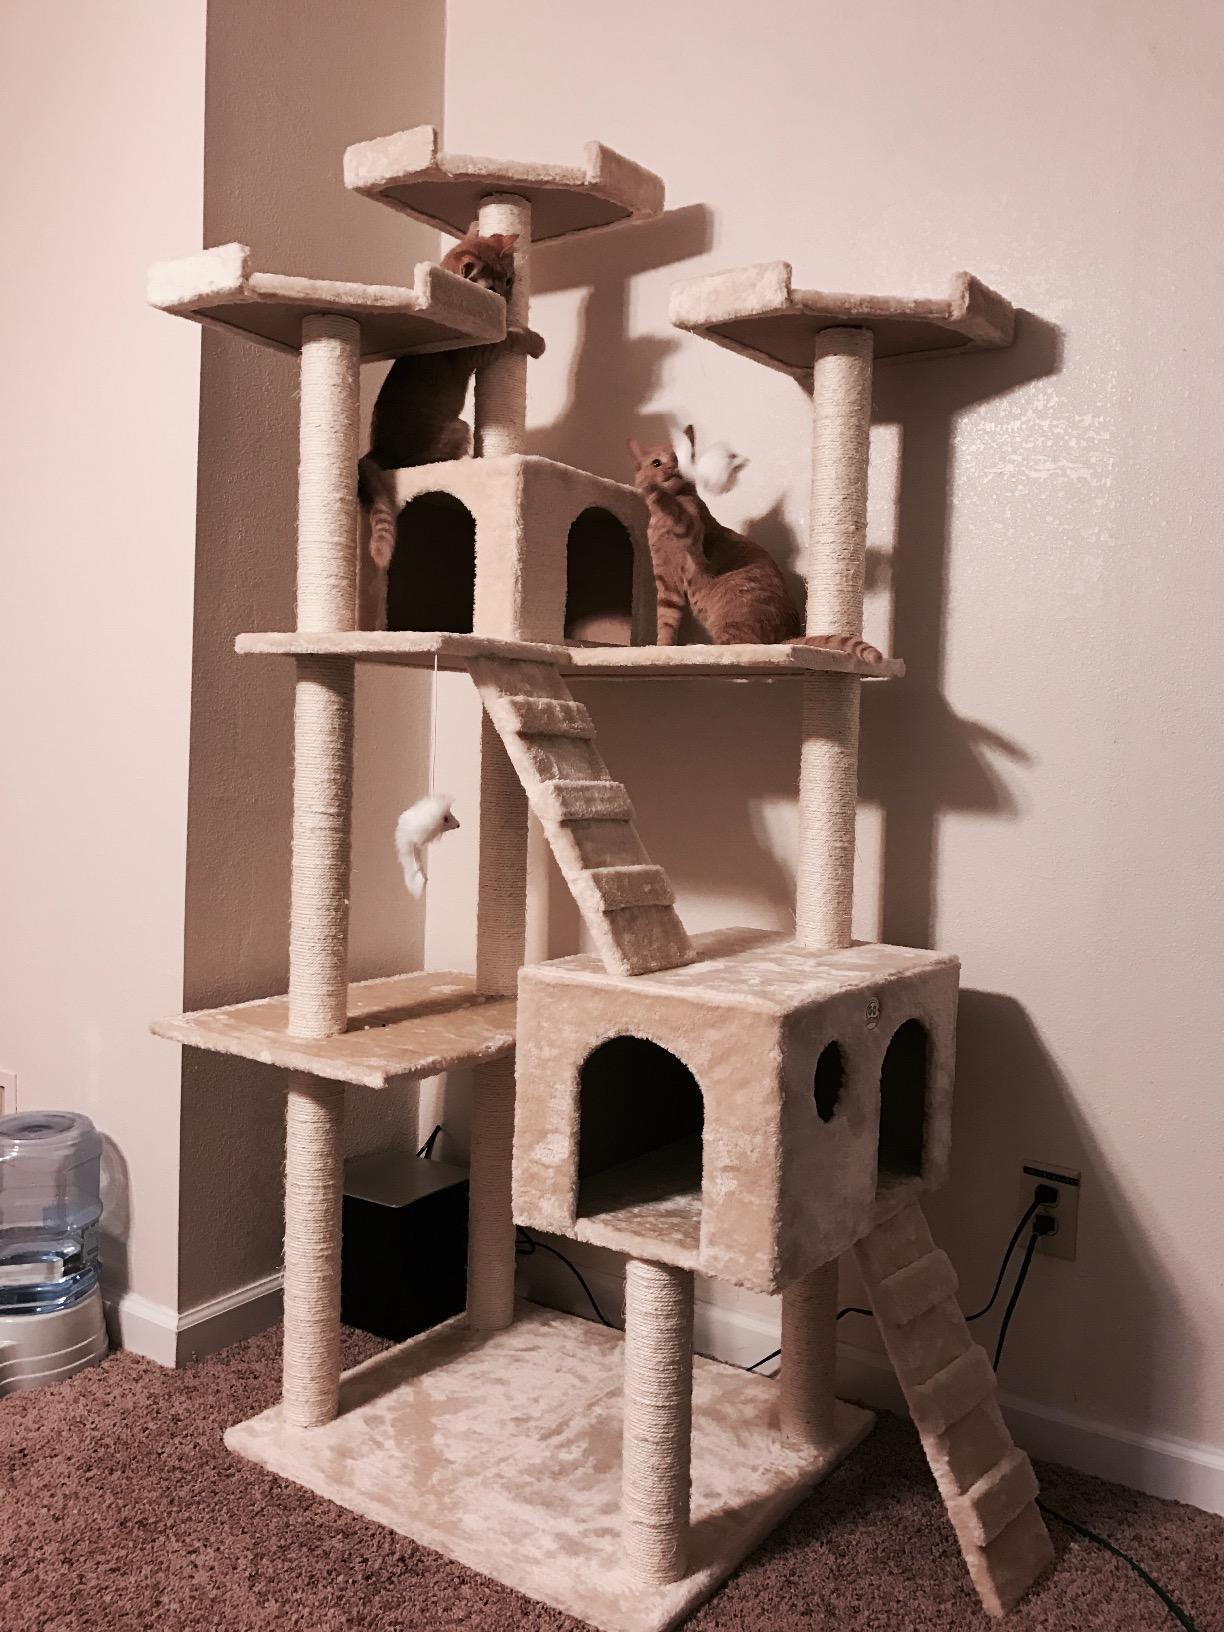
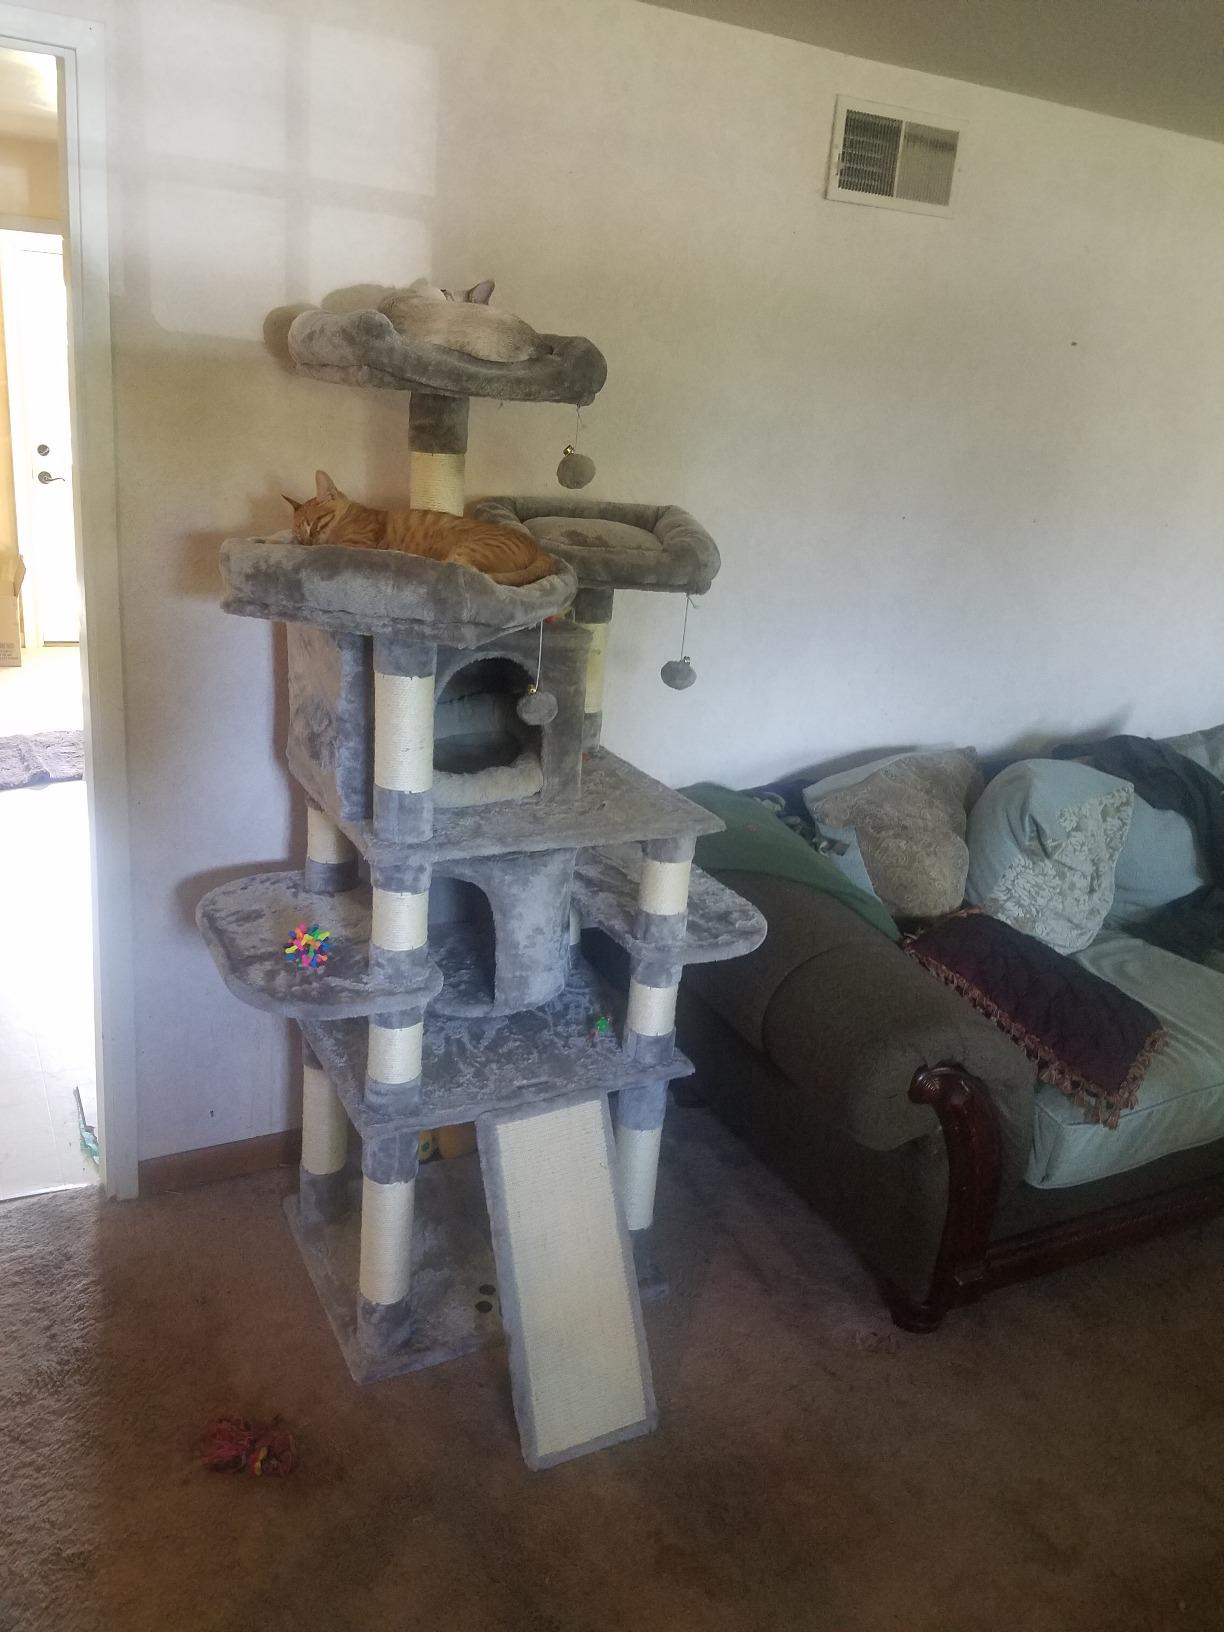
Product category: items_cat tree
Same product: no